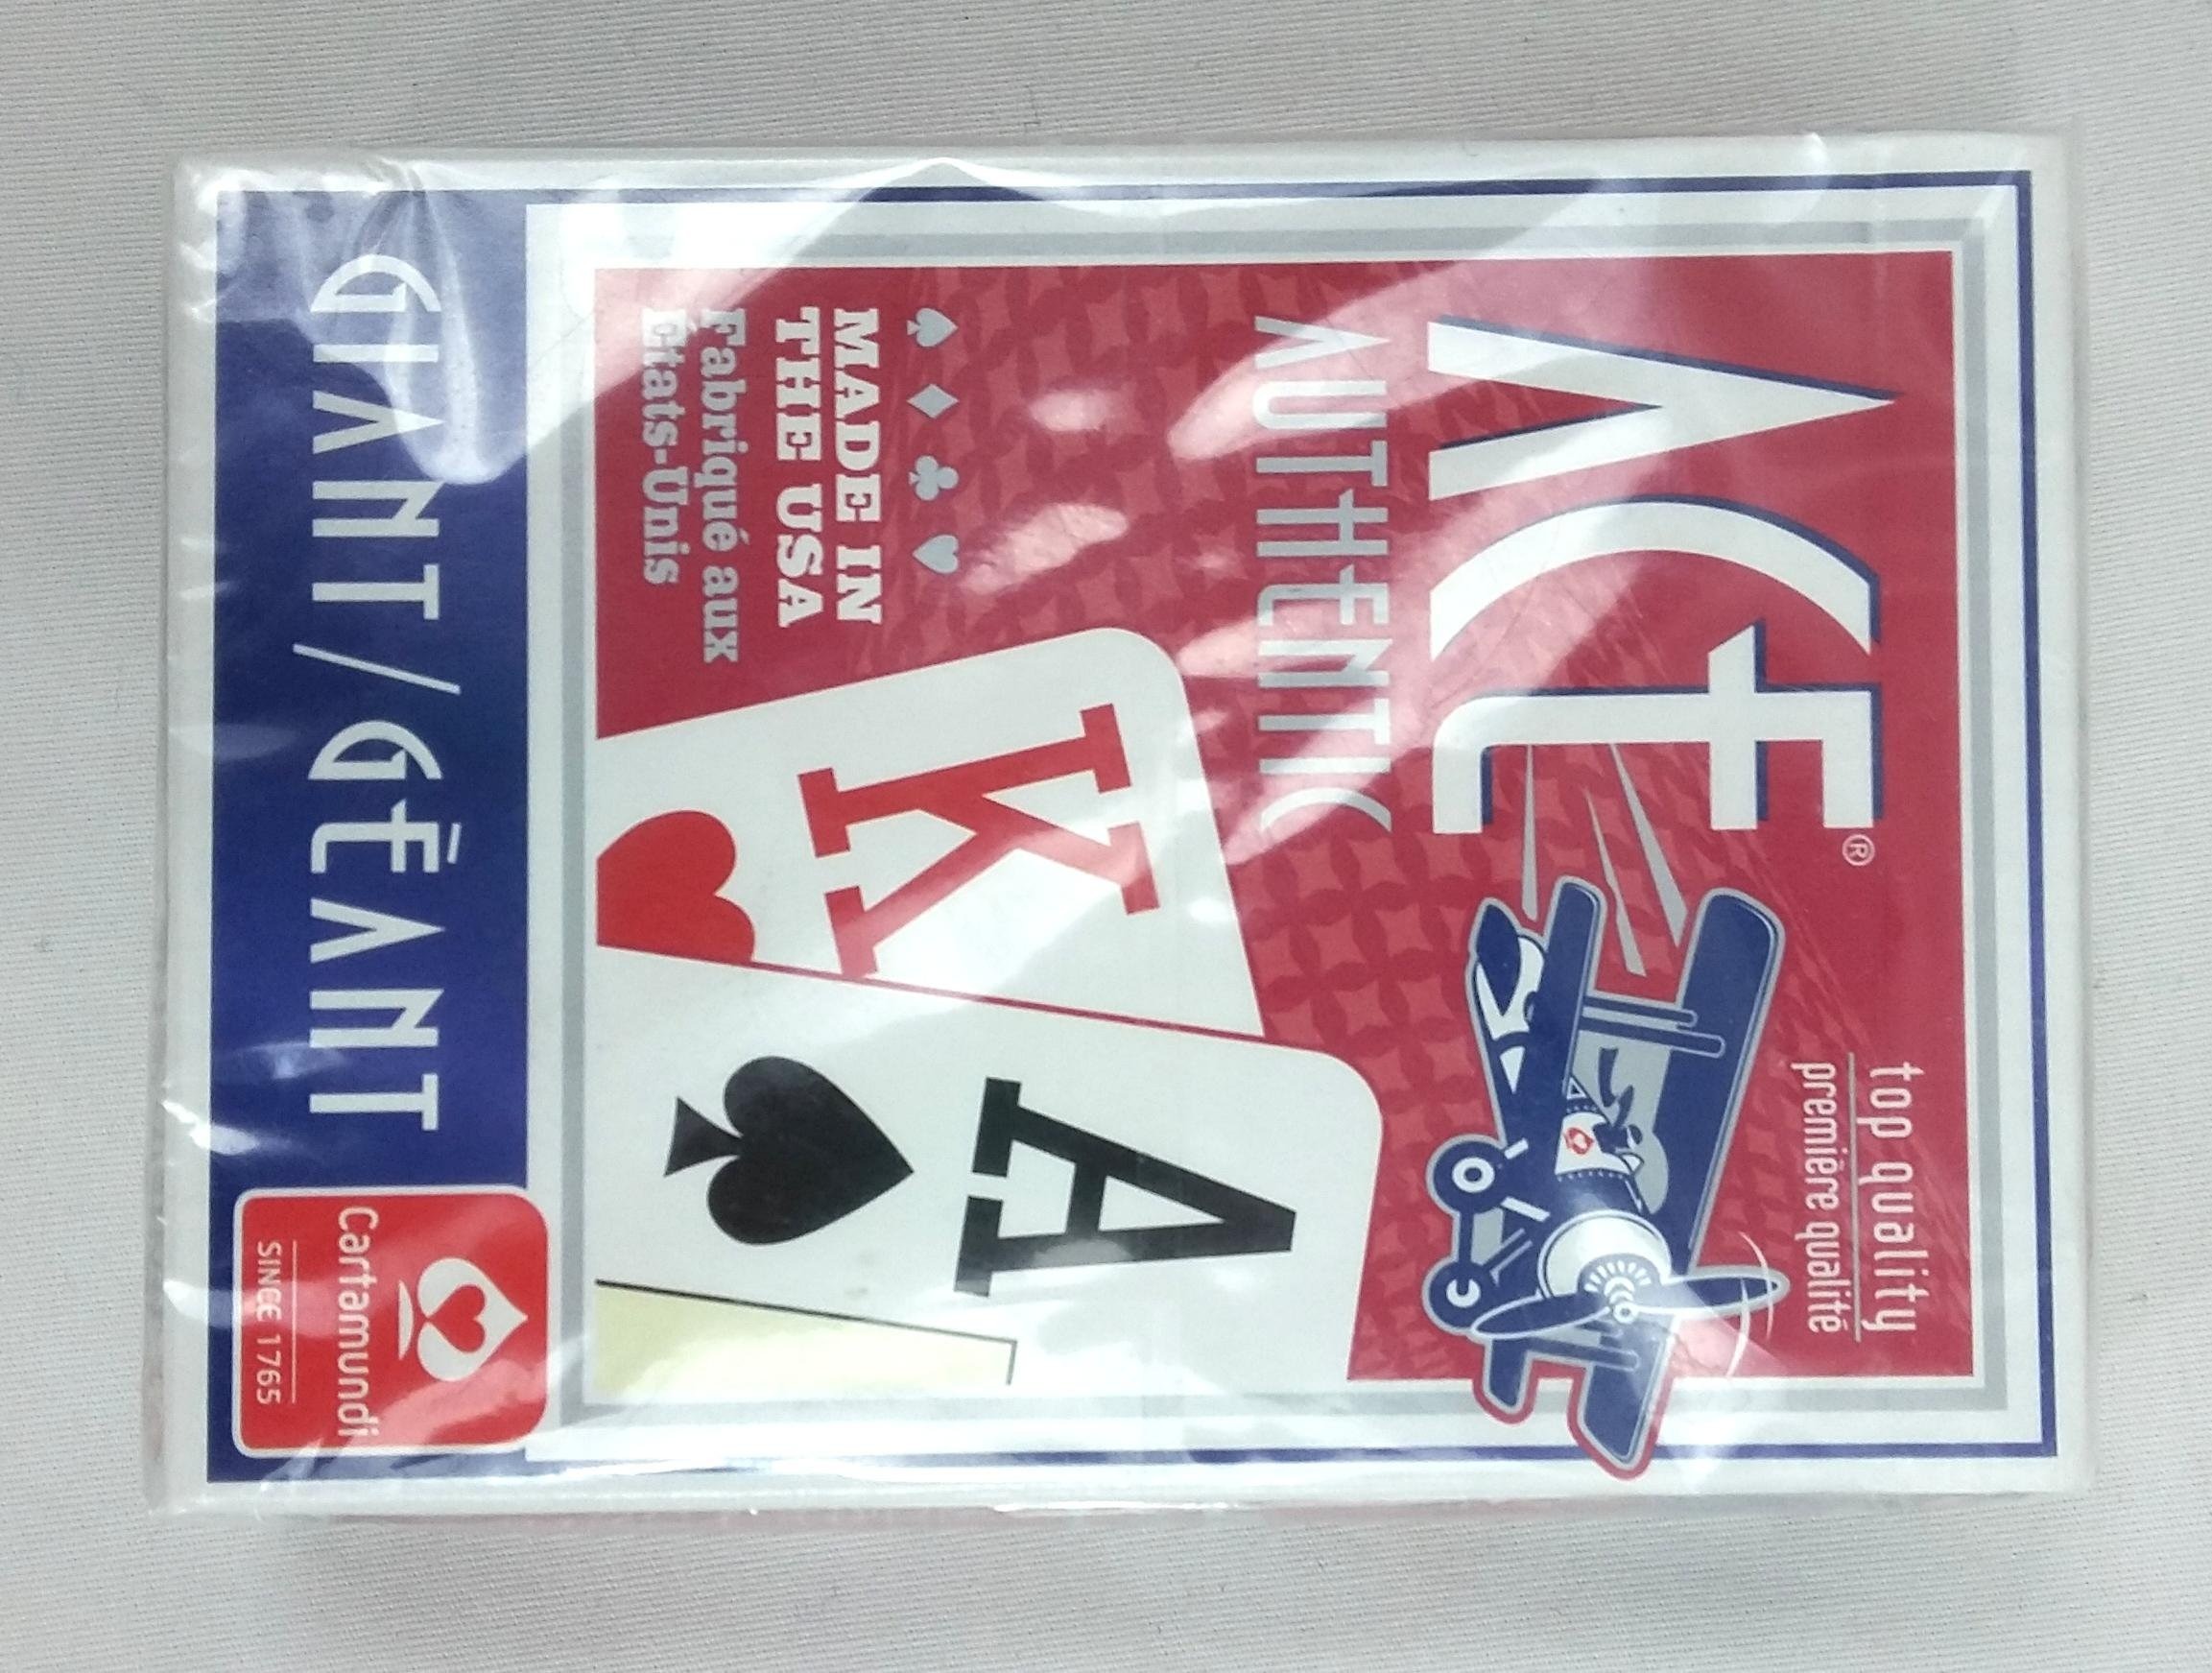
Item Name: Cartamundi 1020 Ace Jumbo Index Poker Playing Cards Assorted Colors
Product Description: CartaMundi 1020 Ace Jumbo Index Poker Playing Cards Various Colors
Value: 1.0
Unit: Count

Price: 6.99